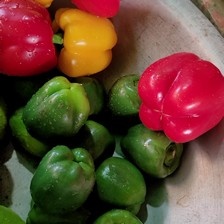
Label: capsicum